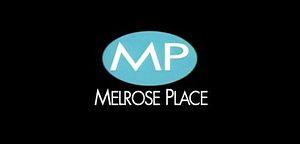
Melrose Place, ou Place Melrose au Québec, est un feuilleton télévisé américain constitué de 226 épisodes dont deux épisodes de 90 minutes et 224 épisodes de 42 minutes. Il a été créé par Darren Star et diffusé entre le 8 juillet 1992 et le 24 mai 1999 sur le réseau FOX. C'est une série dérivée de Beverly Hills 90210, elle a ensuite donné naissance à son propre spin-off Models Inc. et à un remake, Melrose Place : Nouvelle Génération.